0-10 V lighting control

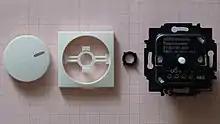
0-10V dimmer

In production lighting this system was replaced by analog multiplexed systems such as D54 and AMX192, which themselves have been almost completely replaced by DMX512. For dimmable fluorescent lamps (where it operates instead at , where is minimum and is off), the system is being replaced by DSI, which itself is in the process of being replaced by DALI. However, 0–10 V control again gained popularity in the 2010s. It is common in LED flat panel fixtures.